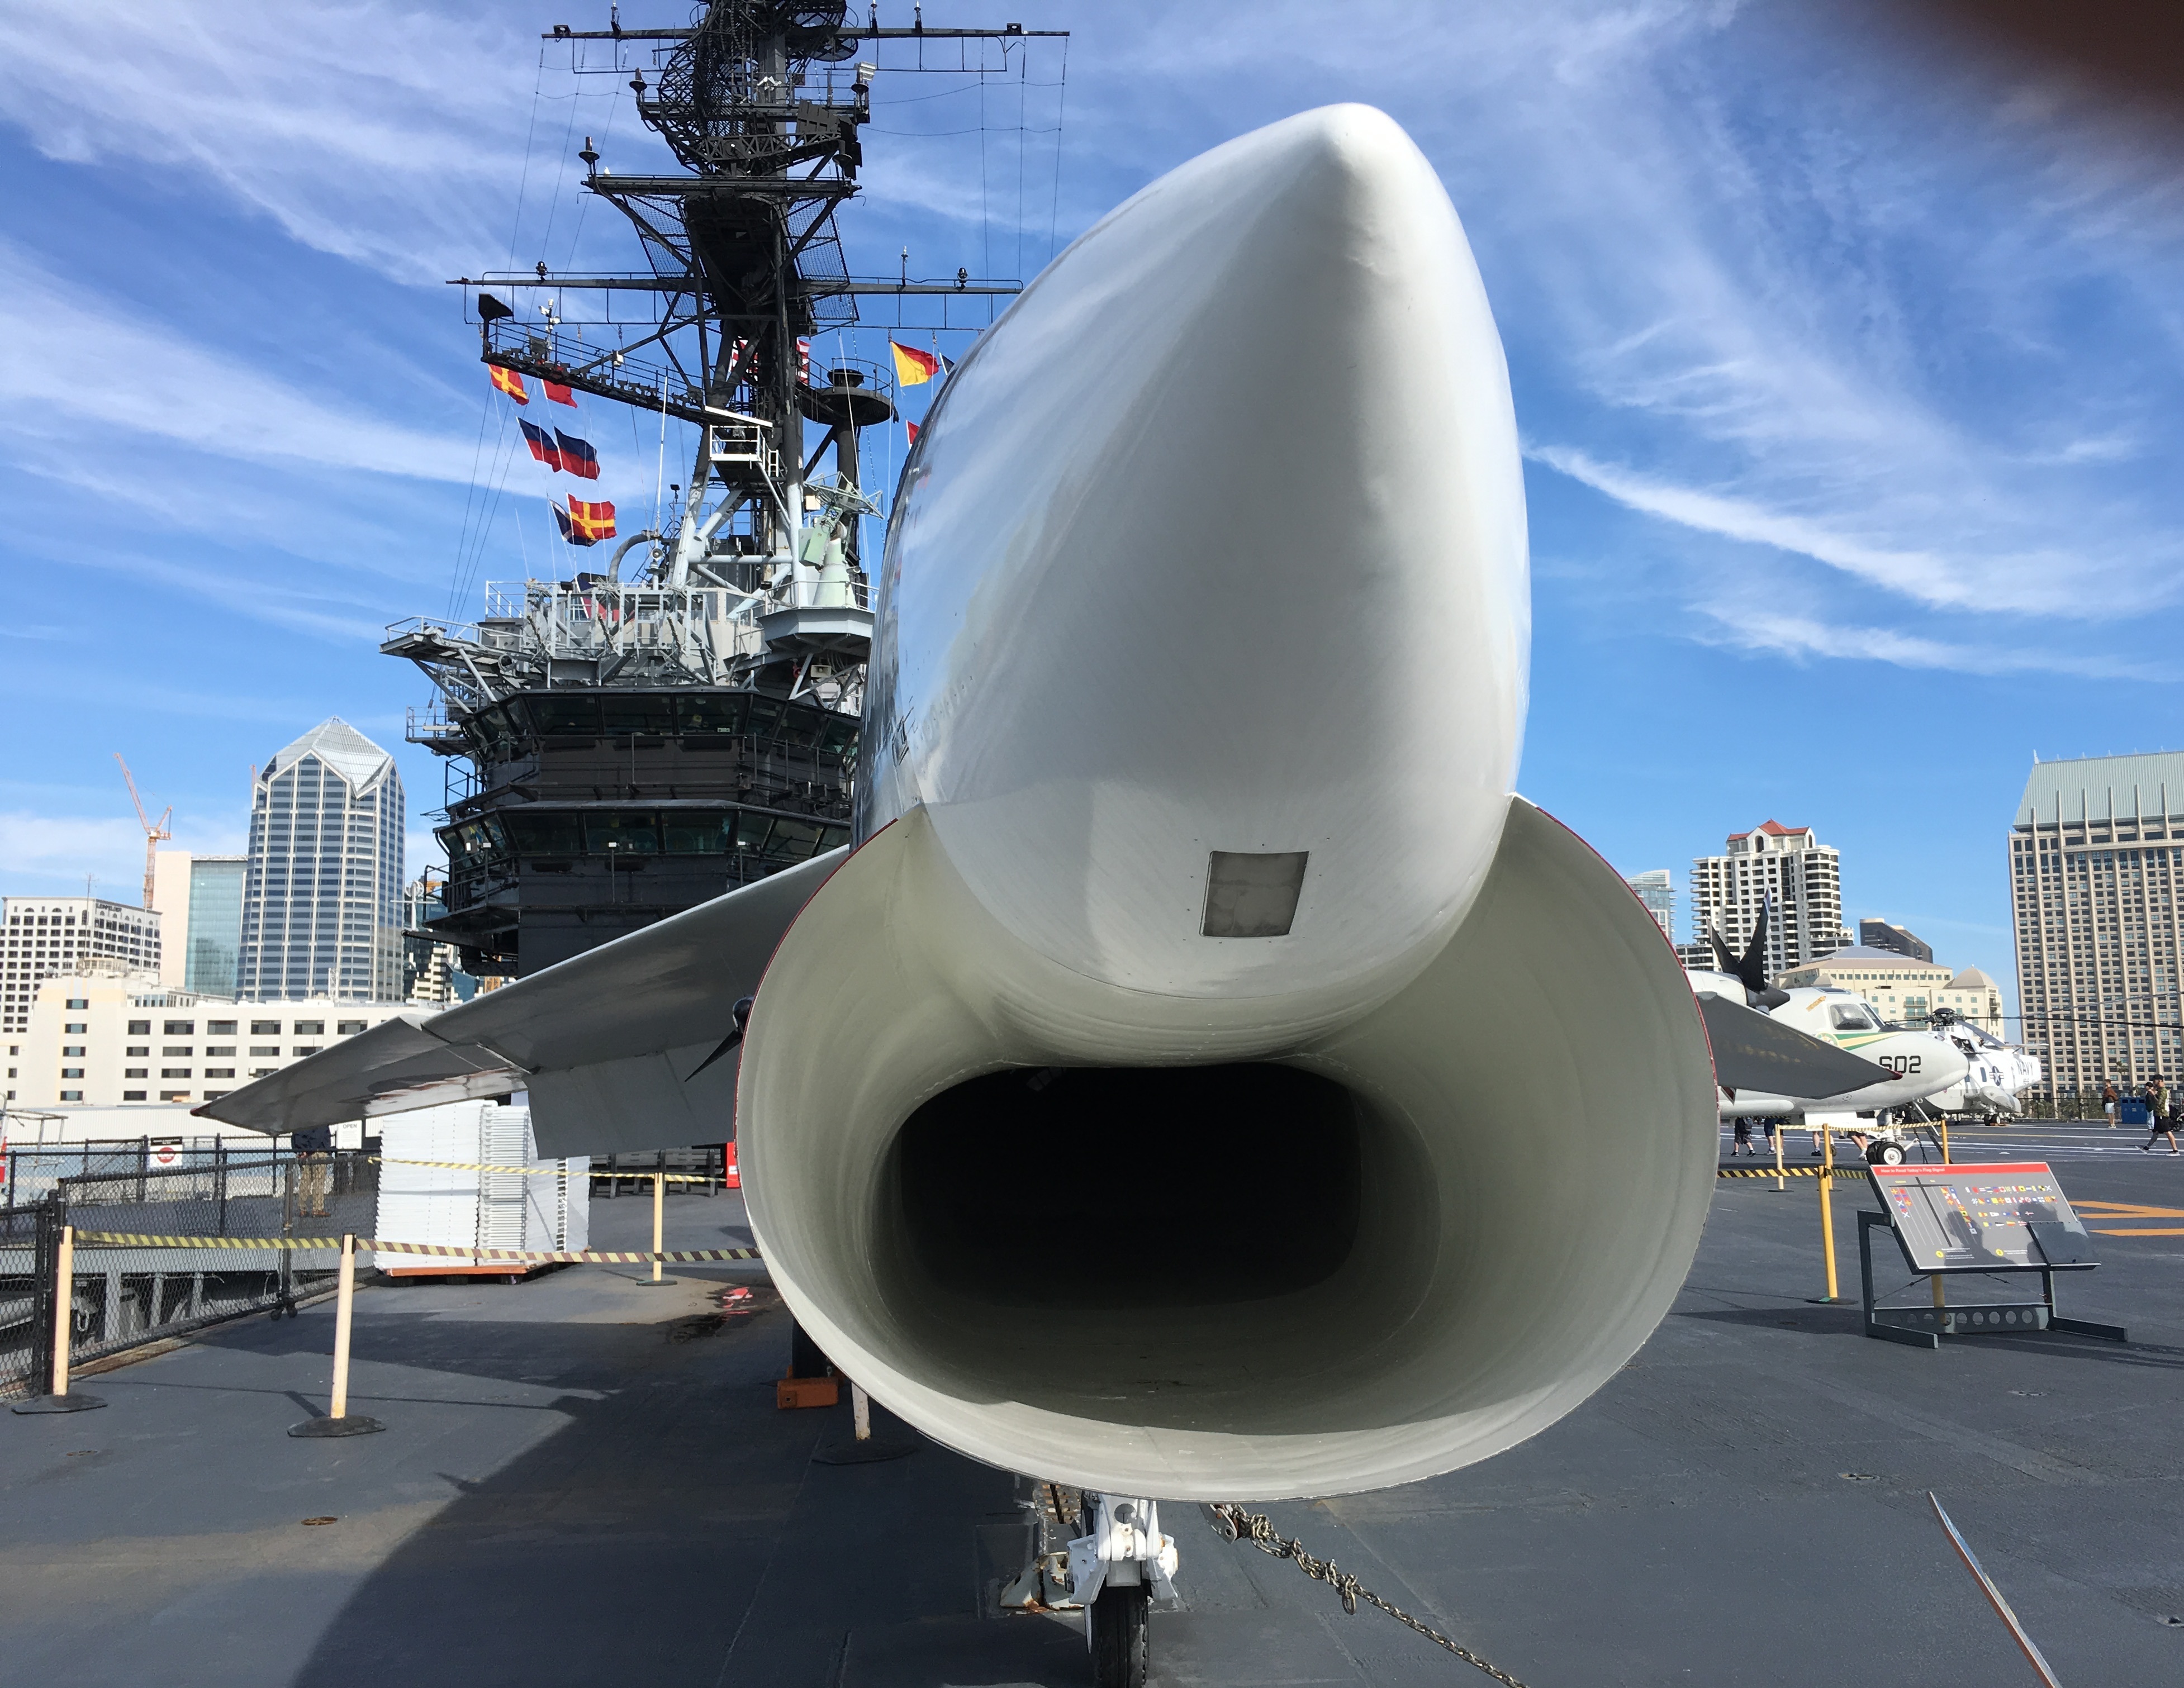
airplane, plane, aircraft, military, jet, transportation, vehicle, aviation, flight, commercial, navy, carrier, spacecraft, space shuttle, air force, aircraft carrier, atmosphere of earth, aerospace engineering, aircraft engine, spaceplane